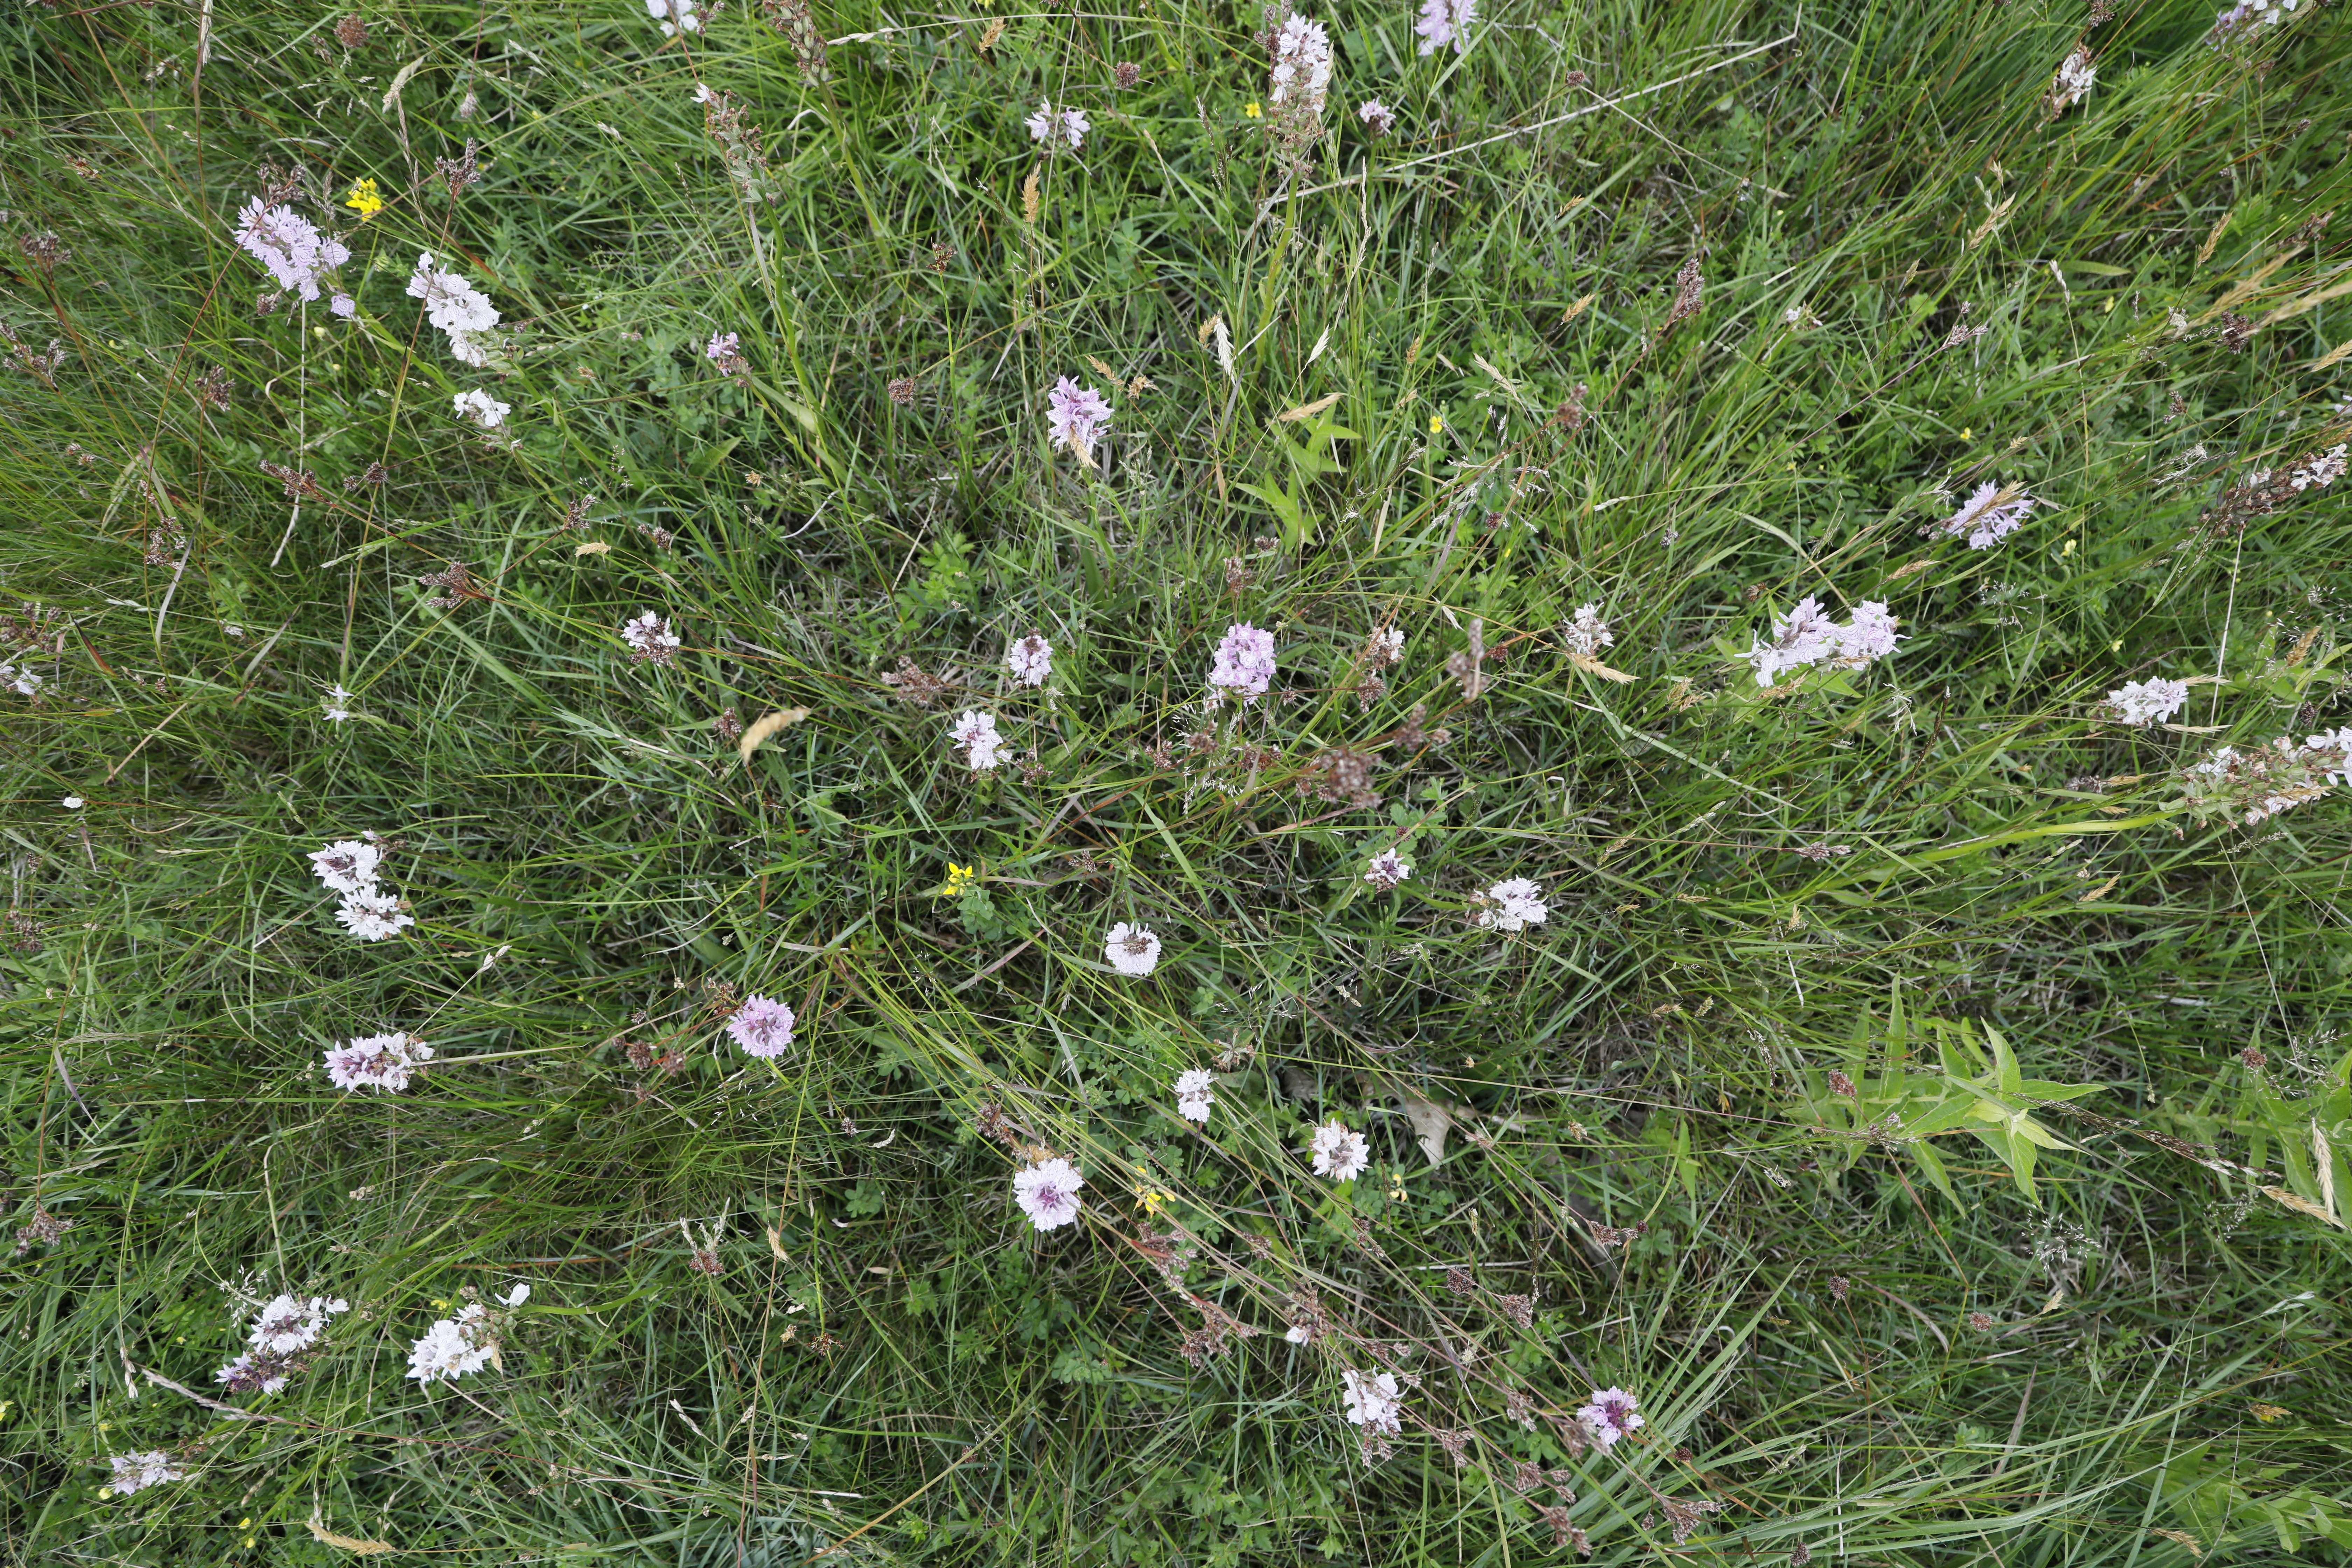
Plant species: Lotus corniculatus , Dactylorhiza maculata